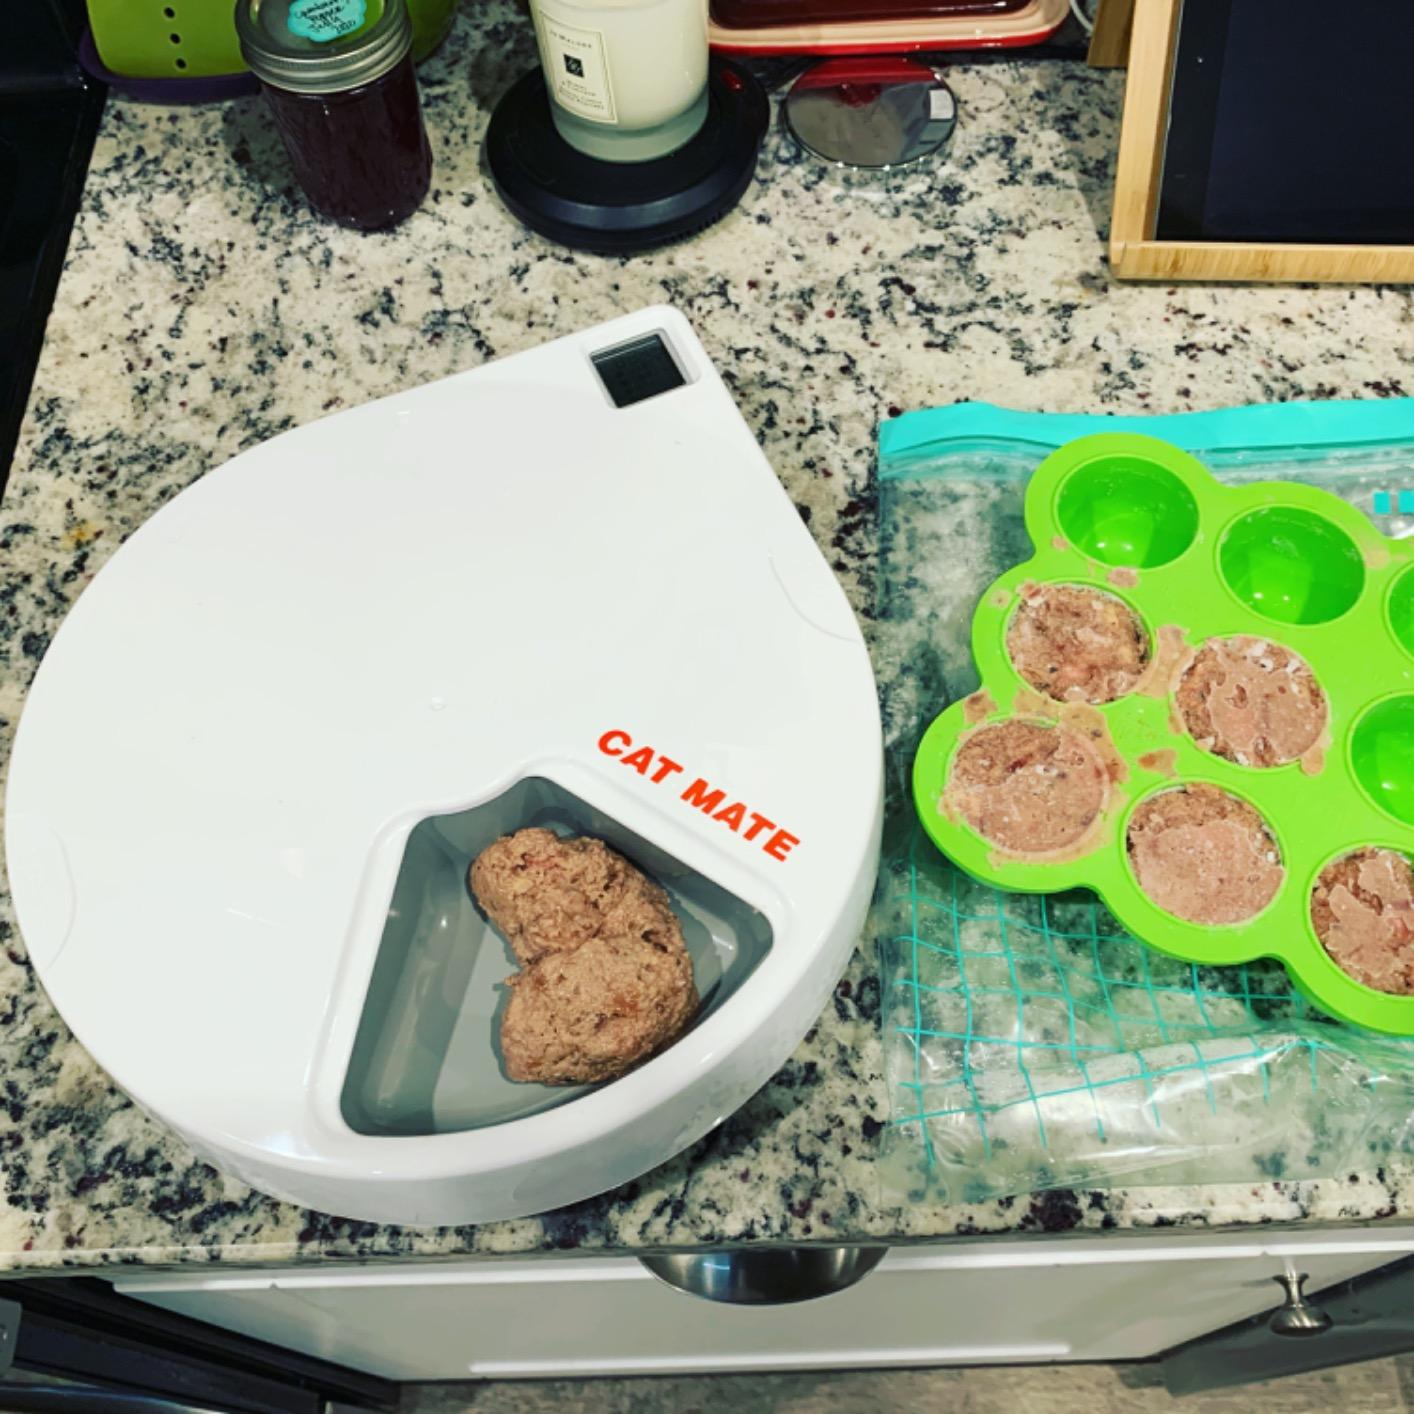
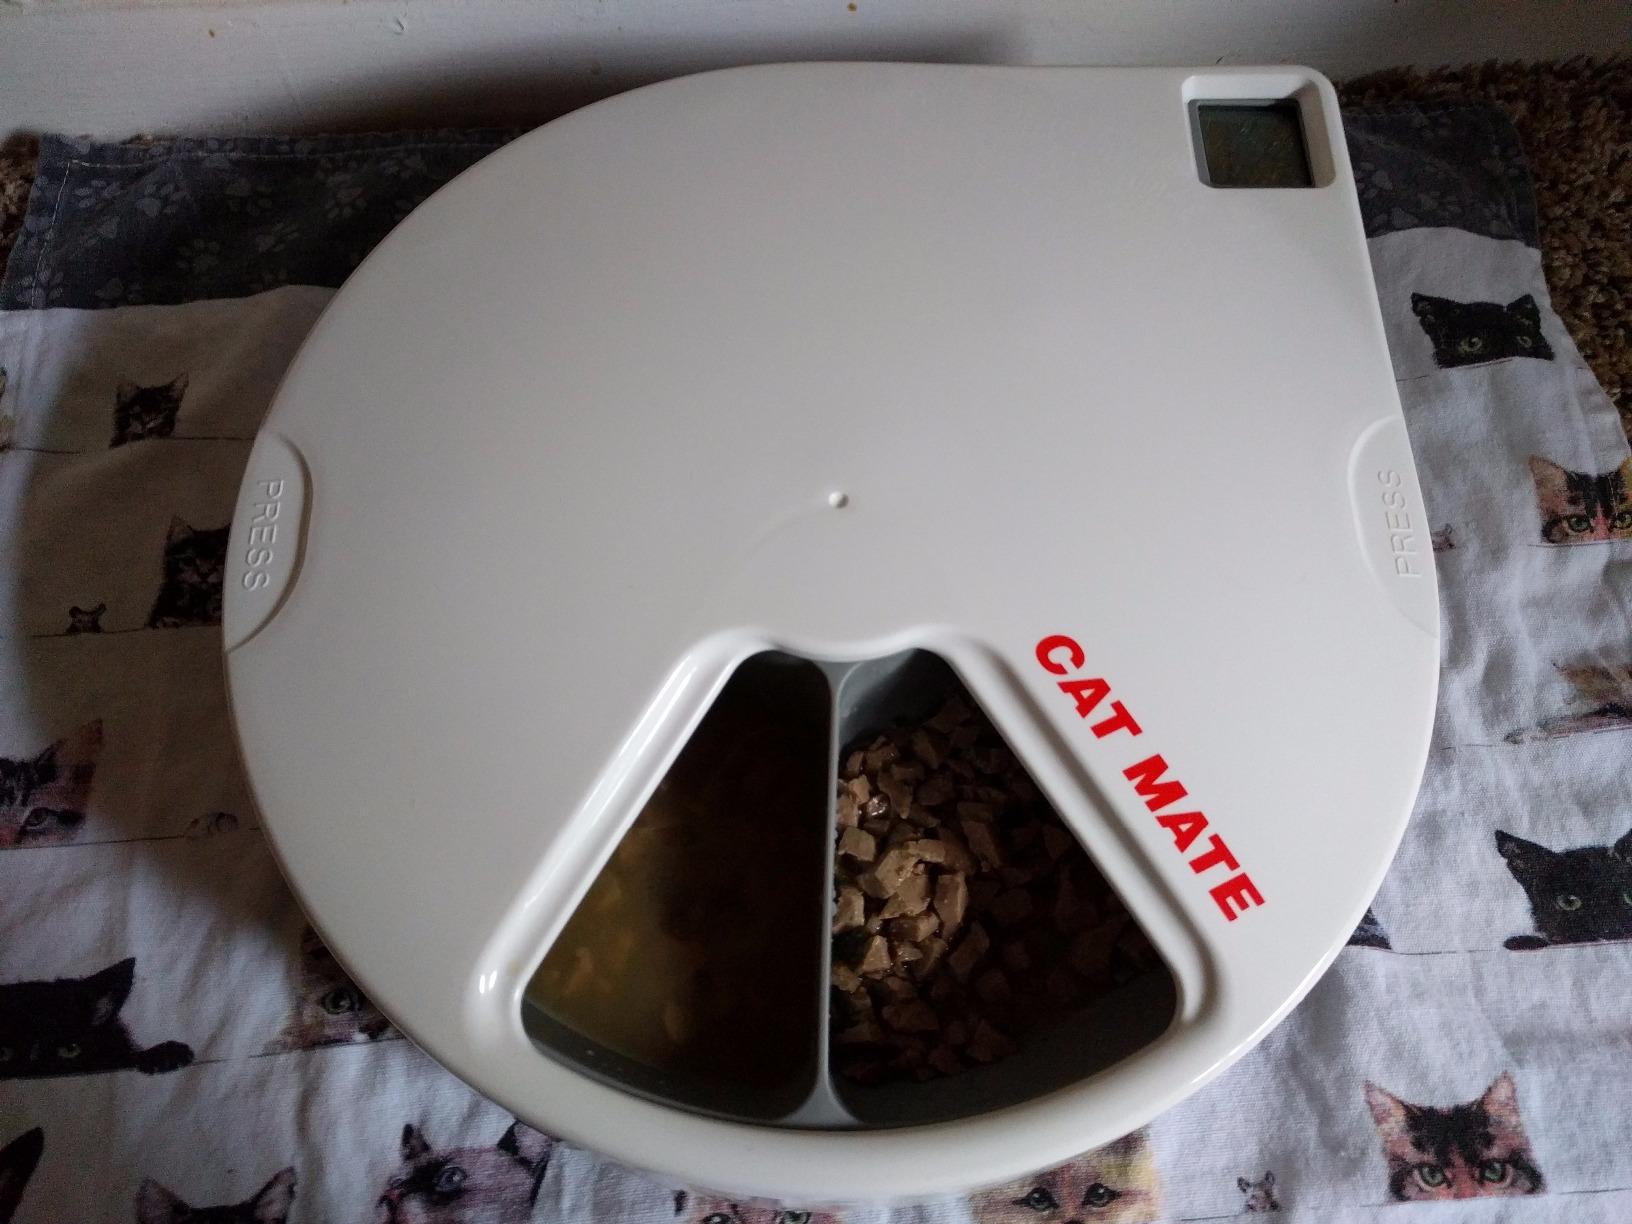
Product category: items_feeder
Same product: yes